Summit League

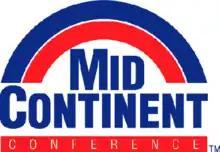
Mid-Continent Conference logo, 1982–2007

The conference saw its first changes in the early 1990s. Southwest Missouri State departed for membership in the Missouri Valley Conference as the University of Akron and Northern Illinois University joined in 1990. Then Wright State University joined in 1991 as Northern Iowa followed Southwest Missouri State to the MVC.